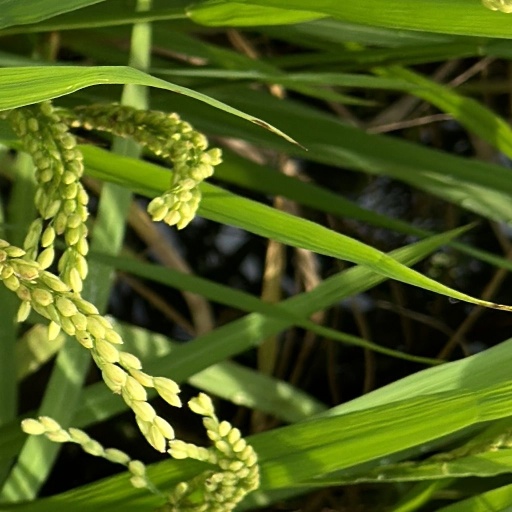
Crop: rice